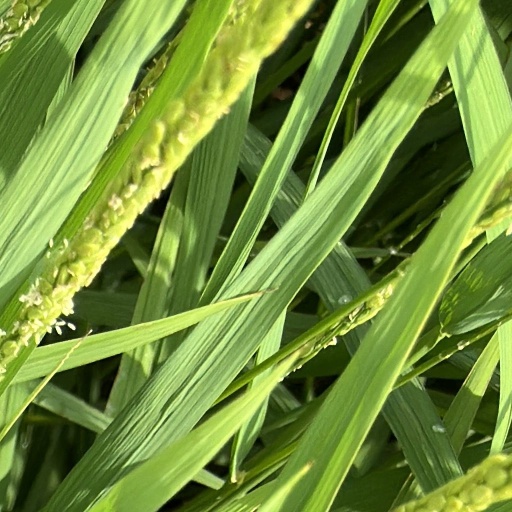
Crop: rice